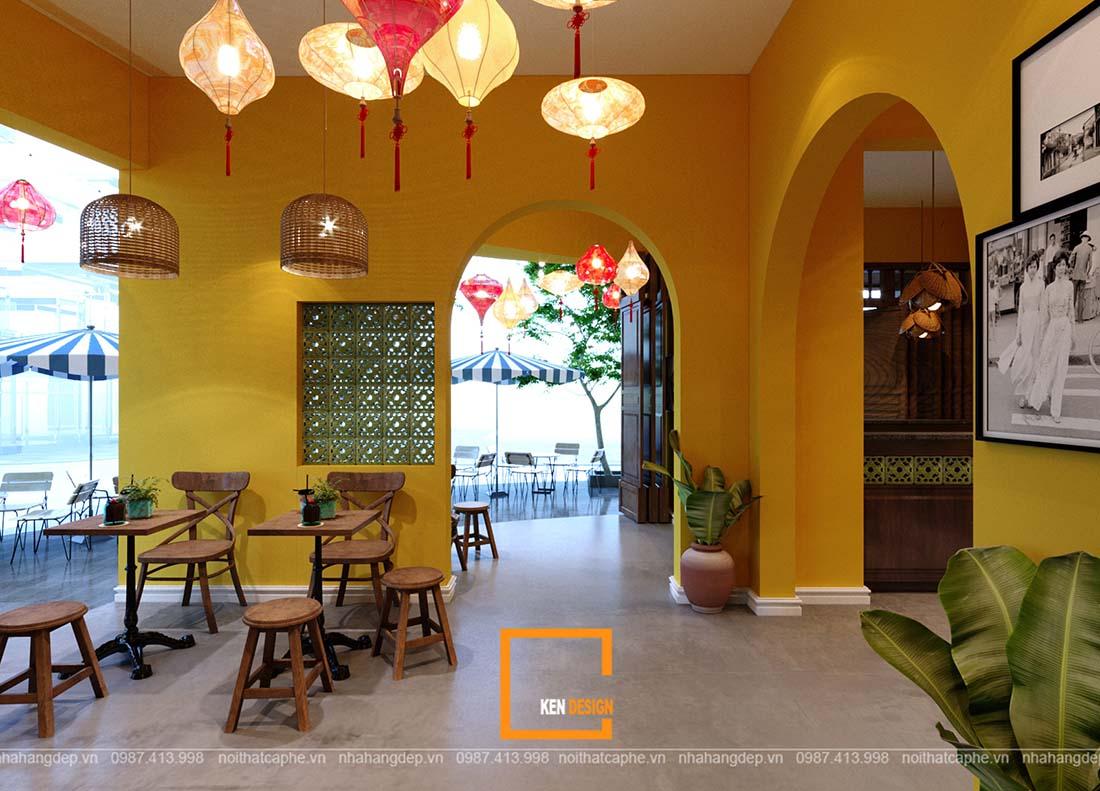
trần nhà của quán có sự xuất hiện của những chiếc đèn lồng